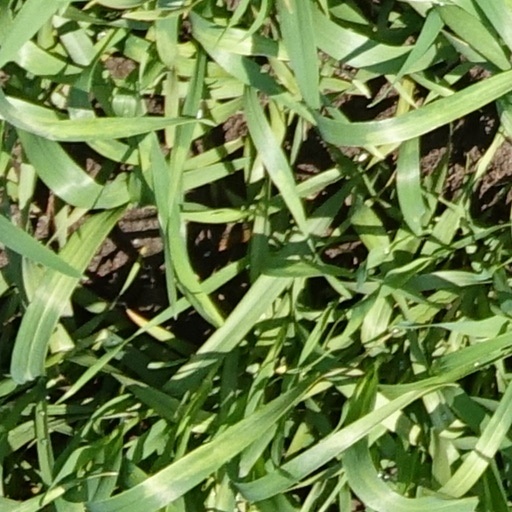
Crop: wheat